Neil Allen

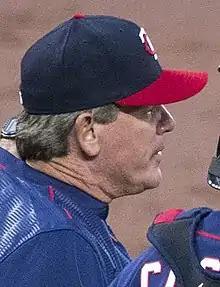
Allen with the Minnesota Twins in 2017

Neil Patrick Allen (born January 24, 1958) is an American former professional baseball pitcher and coach. He played for the New York Mets, St. Louis Cardinals, New York Yankees, Chicago White Sox, and Cleveland Indians of Major League Baseball from 1979 to 1989.